Pune district

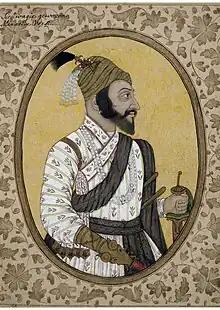
Chatrapati Shivaji Maharaj, founder of the Maratha Empire

Shahaji second son, Shivaji (founder of the Maratha Empire), was born on the hill fort of Shivneri near Junnar on 19 February 1630. His mother was Jijabai, the daughter of Lakhuji Jadhavrao of Sindhkhed (a Mughal-allied "sardar" claiming descent from the Yadavas of Devagiri.